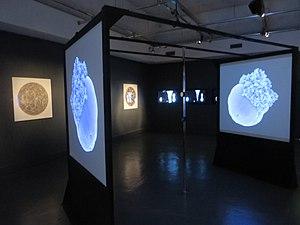
L'art algorithmique, également connu sous le nom d'art des algorithmes, est l'art, et plus précisément l'art visuel, dont la conception est générée par un algorithme. Les artistes algorithmiques sont parfois appelés algoristes.